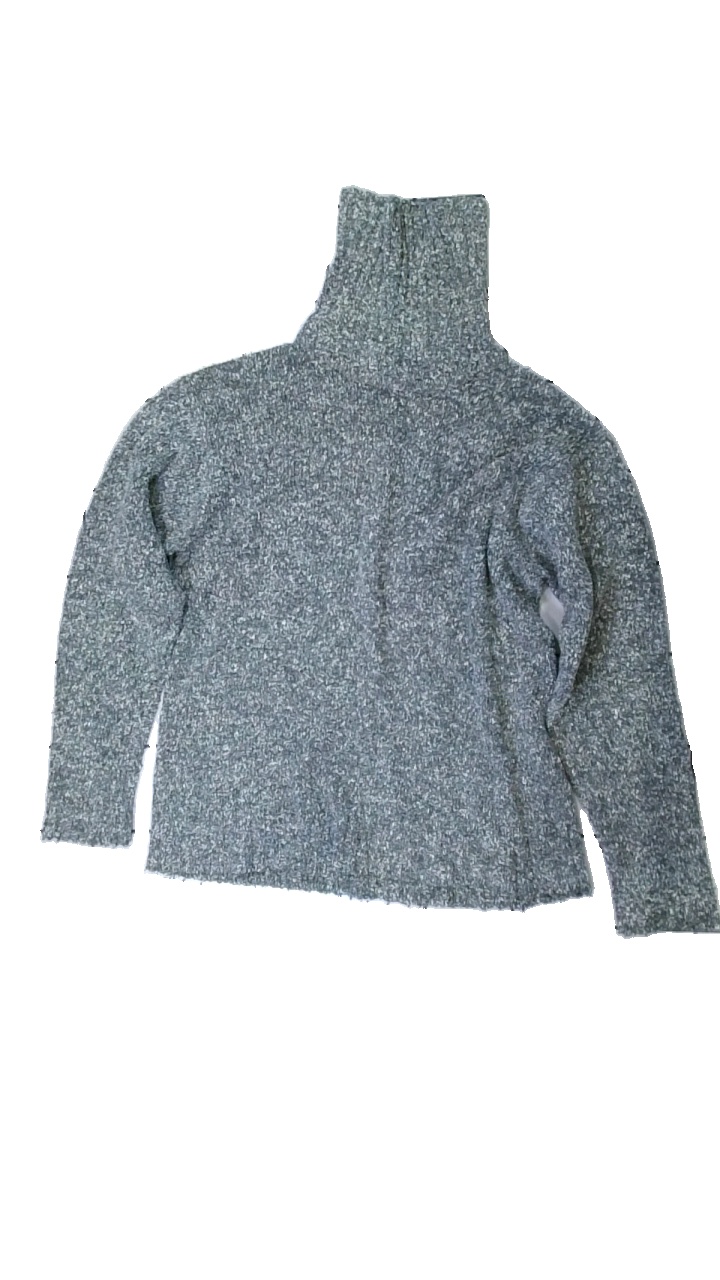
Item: Sweater (Ladies)
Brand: Joy
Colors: Grey, White
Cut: Regular, Turtle neck
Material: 71% acrylic, 29% cotton
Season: All
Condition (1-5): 3
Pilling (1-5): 4
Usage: Reuse
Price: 50-100